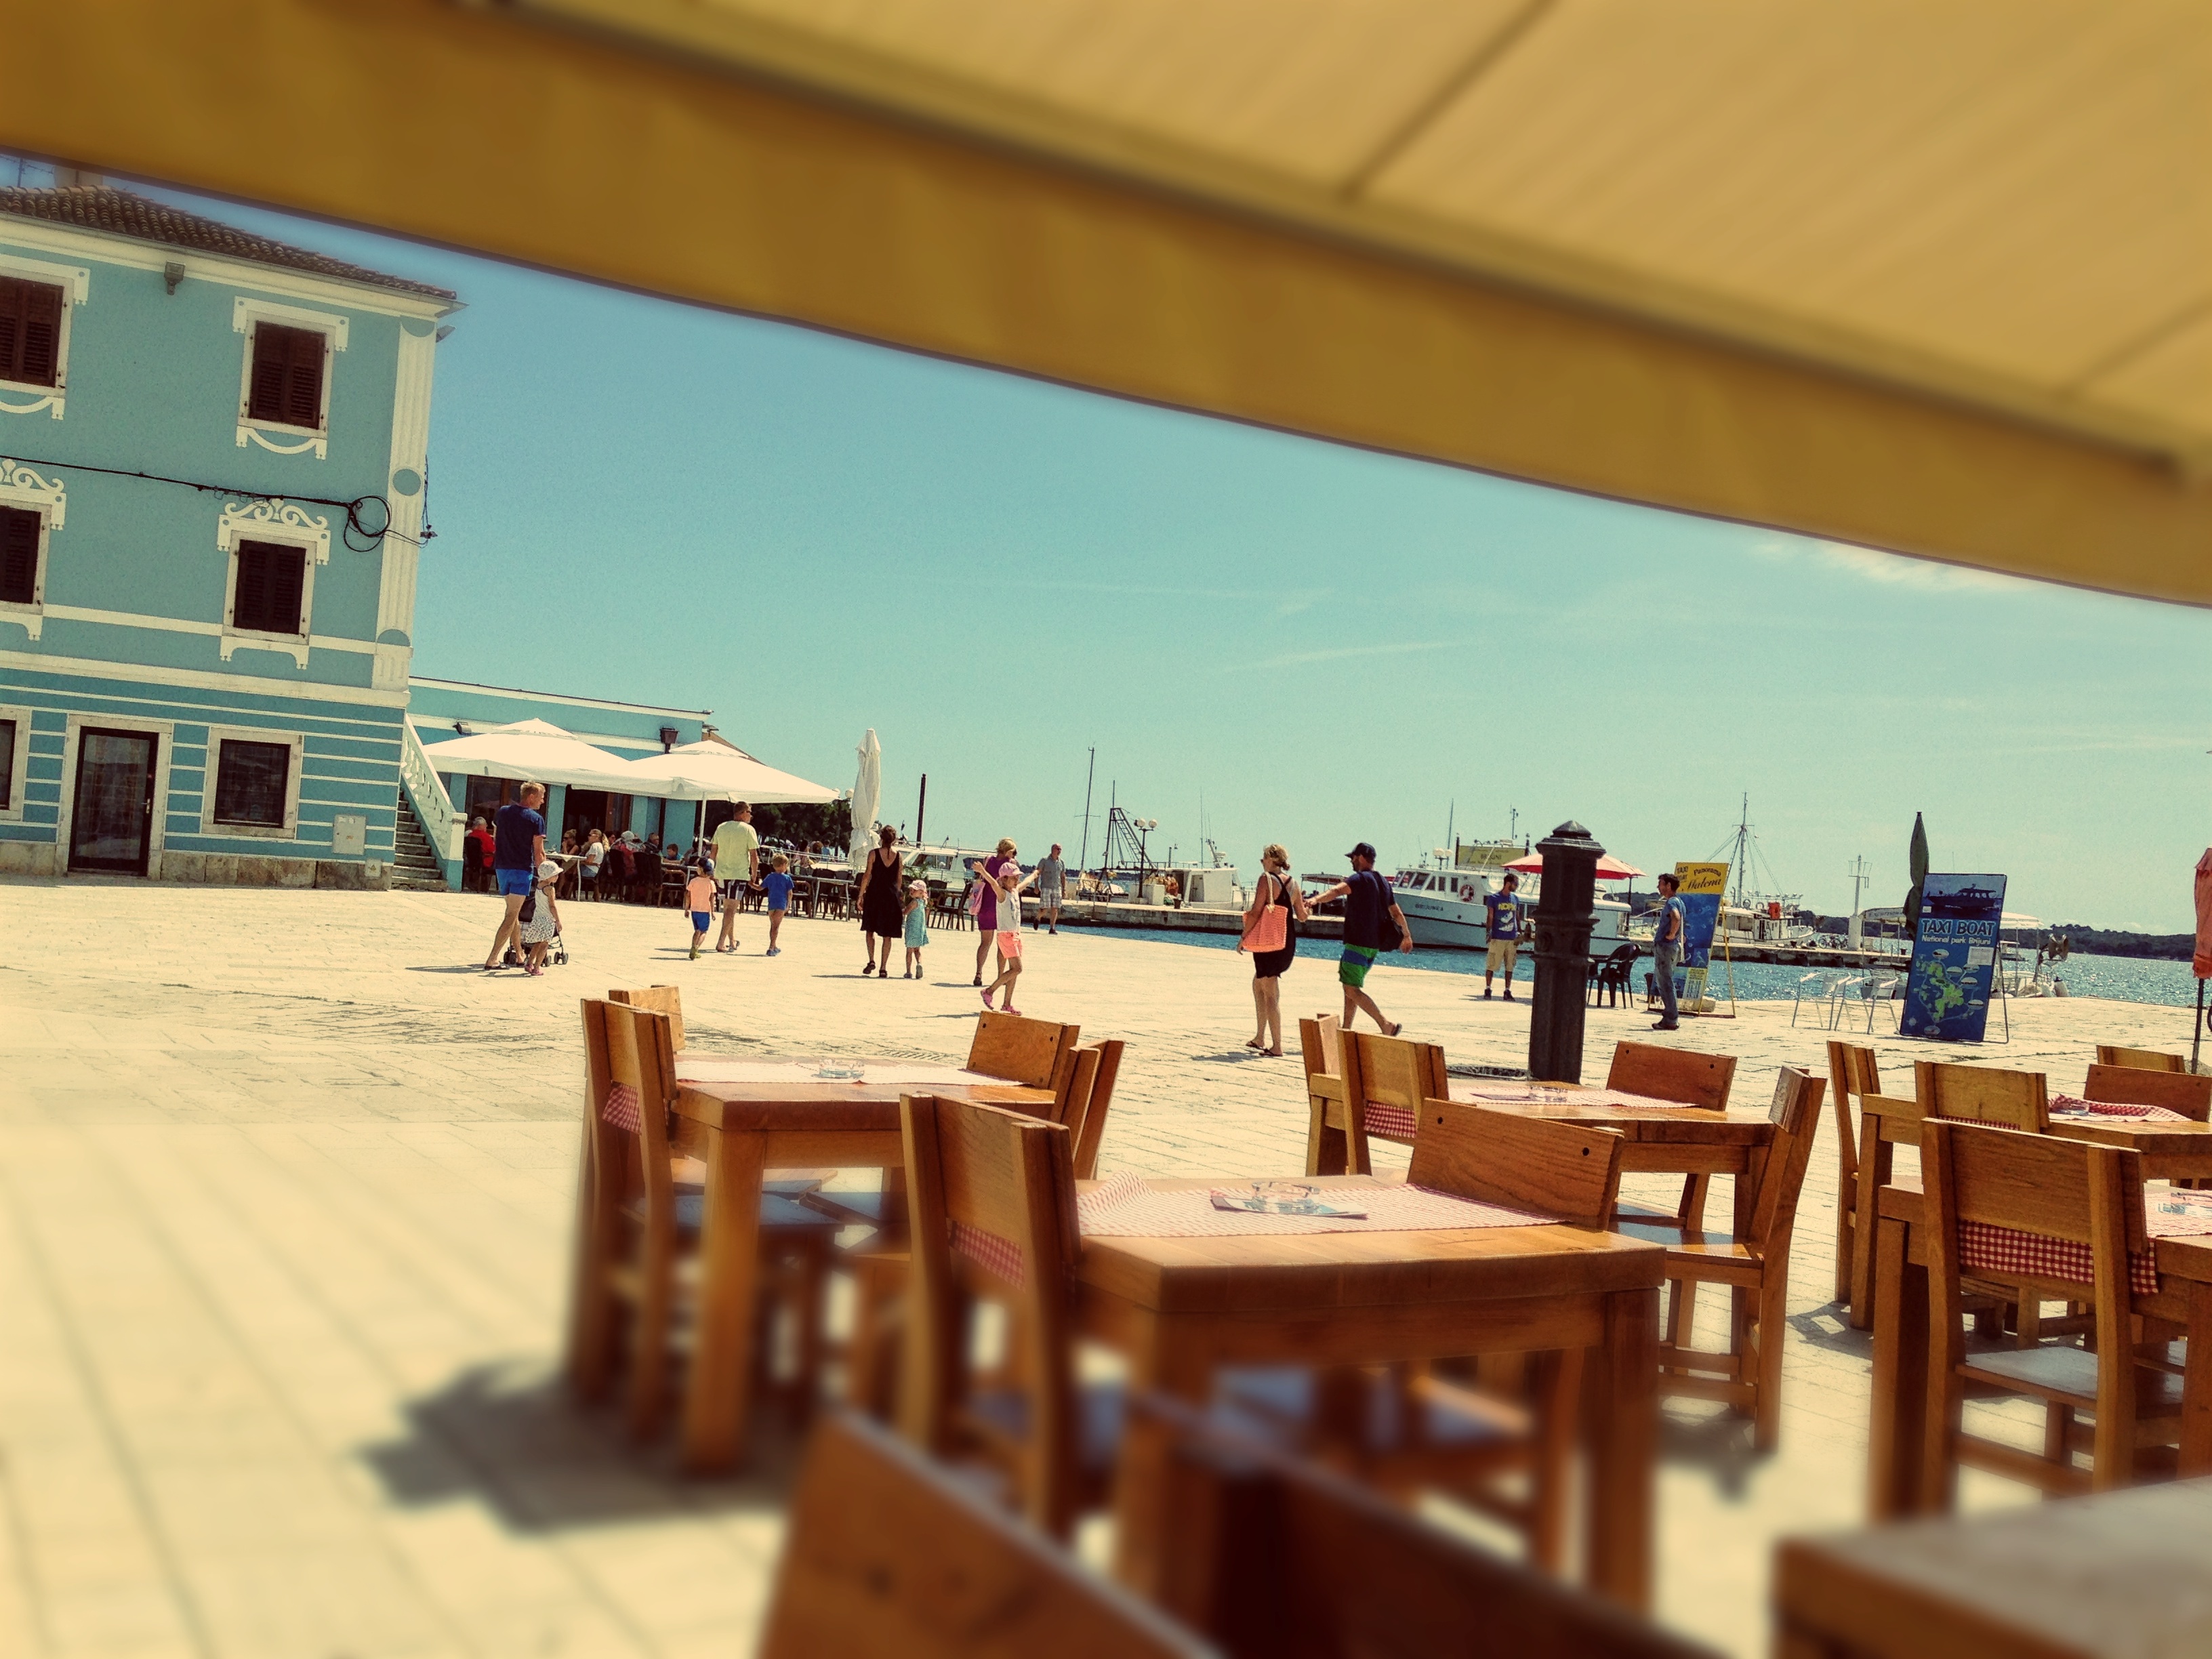
beach, wood, restaurant, vacation, resort